Paloma Picasso

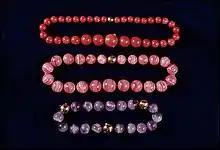
Paloma Picasso jewelry

After the death of her father in 1973, Picasso took a hiatus from designing to catalogue his estate and help establish the Musée Picasso in Paris.